Daniel Desmond

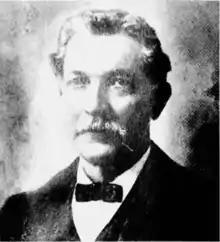
Daniel Desmond

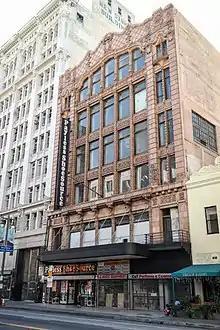
Former Desmond's flagship store at 616 S. Broadway, Los Angeles

Daniel Desmond (b. Oct. 9, 1833, Cork, Ireland – d. January 23, 1903, Los Angeles) was an Irish-American retail store owner, the founder of Desmond's, a Los Angeles–based department store, during most of its existence the oldest major retailer in the city, which Mr. Desmond founded as a hat shop in 1862.